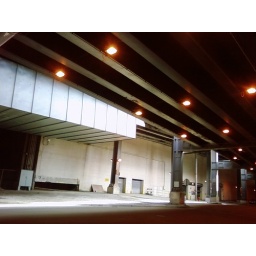
Outside South Shore's Randolph Street stop, east outside the doors to the street underneath, down by the base of the dance center